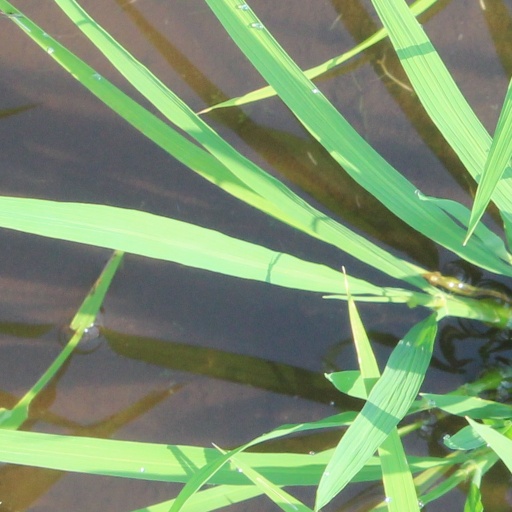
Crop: rice